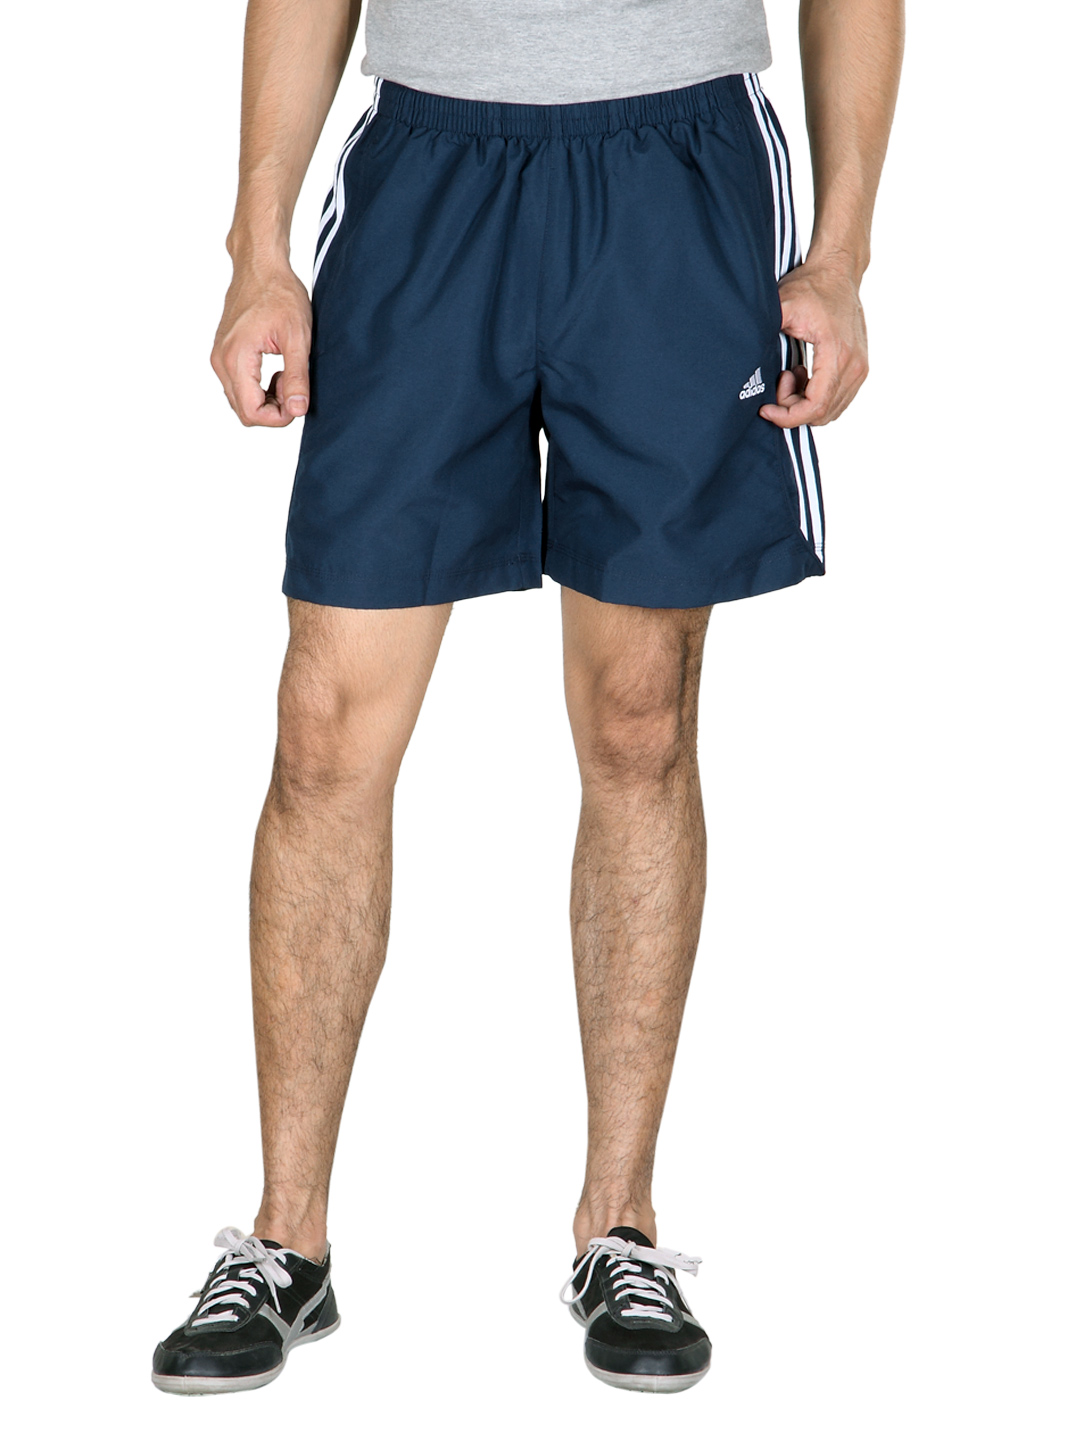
ADIDAS Men Navy Blue Shorts
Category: Apparel / Bottomwear / Shorts
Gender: Men
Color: Navy Blue
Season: Winter 2014
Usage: Casual